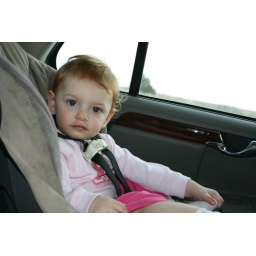
TyAnn in the car seat during the drive down to Texas.